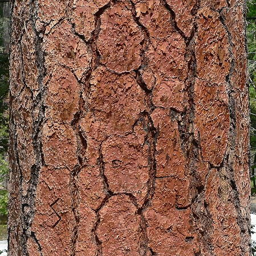
bark smells like vanilla - i grew up smelling the trees